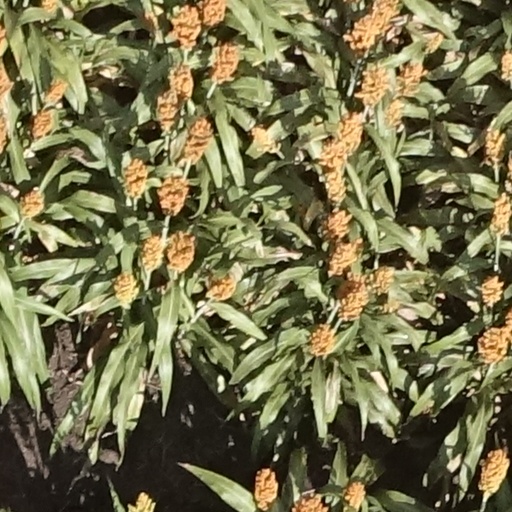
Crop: sorghum